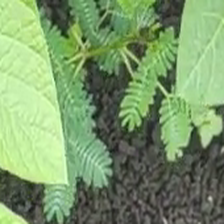
Weed species: Dwarf_cassia_(Chamaecrista pumila)